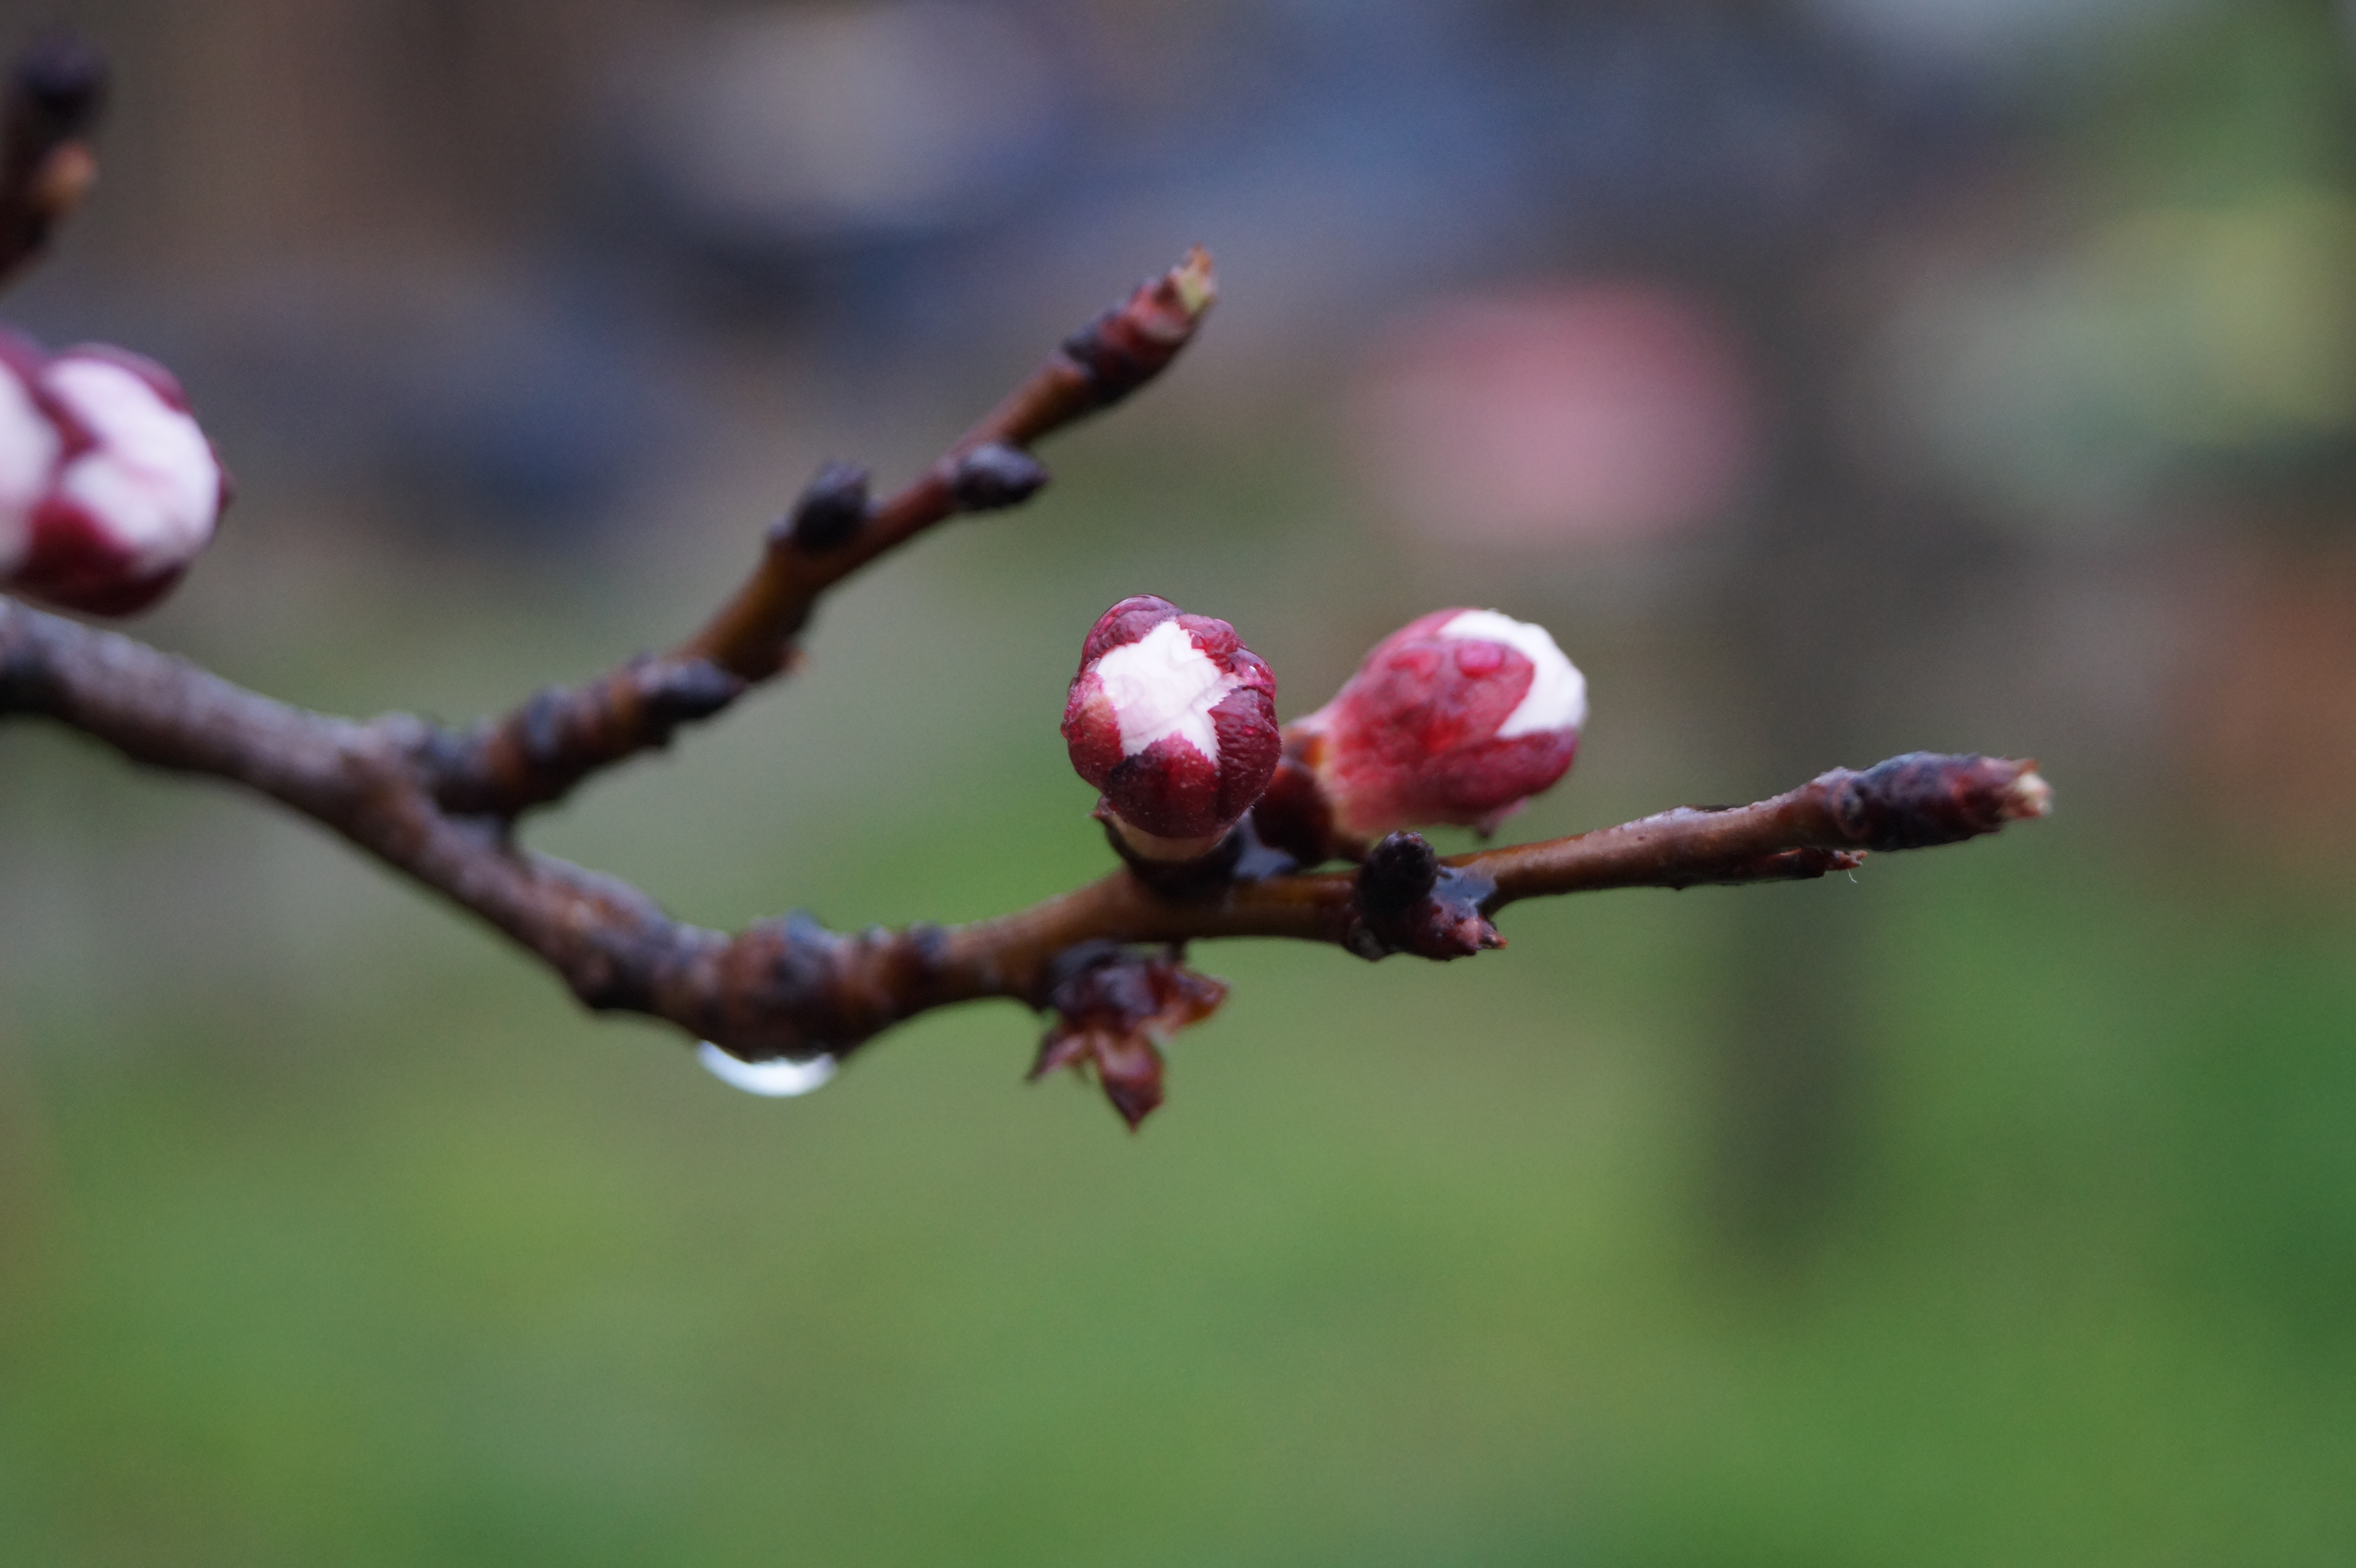
tree, nature, branch, blossom, plant, fruit, berry, leaf, flower, petal, bloom, food, spring, produce, botany, garden, flora, twig, close up, shrub, bud, macro photography, peach blossom, flowering plant, flower buds, logany friends, plant stem